Boeing 367-80

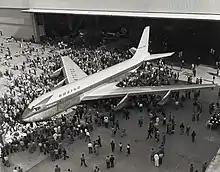
The Boeing 367-80 during its roll-out in May 1954

In 1950, Boeing tentatively produced a specification for a jet airliner dubbed the "Model 473-60C". The airlines were unconvinced because they had no experience with jet transports and were enjoying success with piston engined aircraft such as the Douglas DC-4, DC-6, Boeing Stratocruiser and Lockheed Constellation.